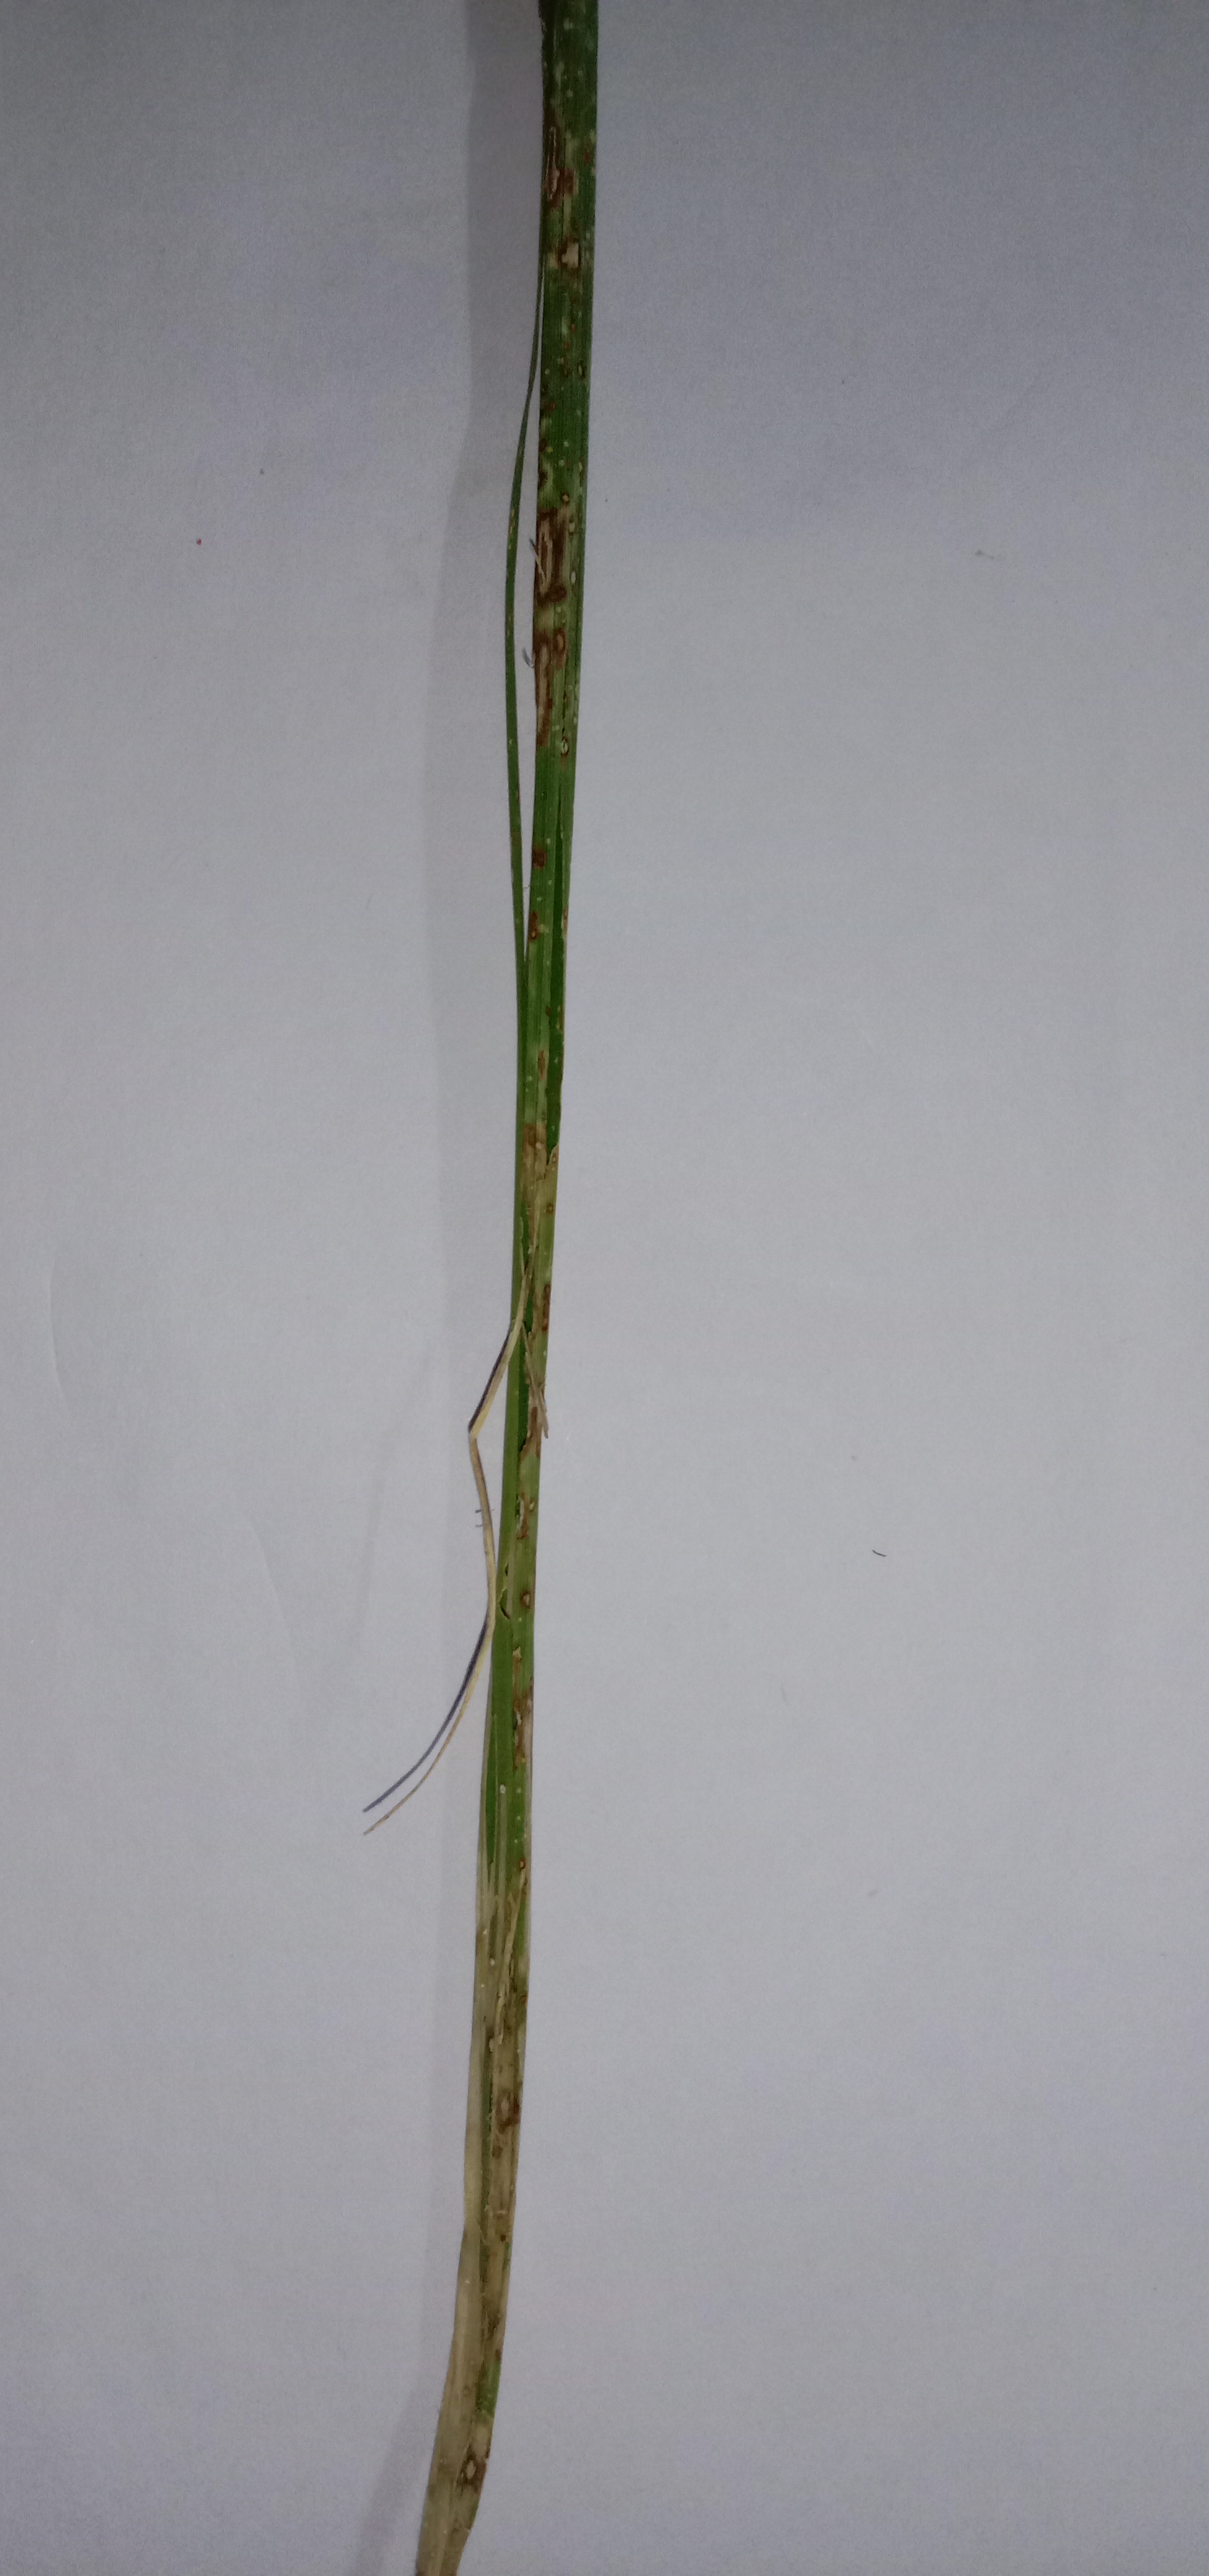
Label: Rice___Leaf_Blast